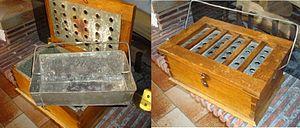
Chaufferette à braise
Une chaufferette est un petit appareil de chauffage qui permet de se réchauffer ; différents types sont disponibles : réfractaire, à bâtonnets ou chimique. C'est aussi le nom d'un type de brasero utilisé par certains viticulteurs champenois. Au Québec, ce terme désigne également le dispositif de chauffage de l'habitacle dans un véhicule.